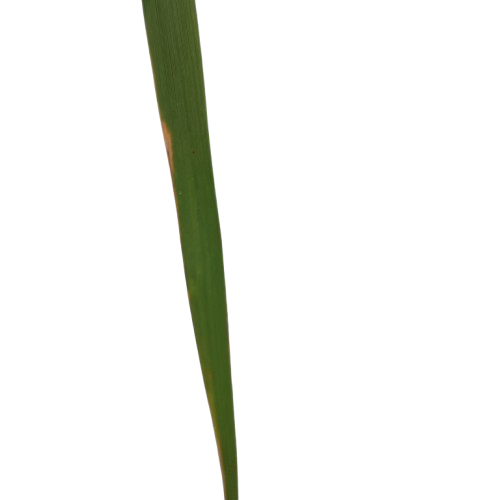
Label: Rice Stripes